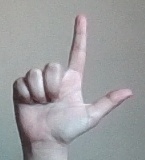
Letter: laam